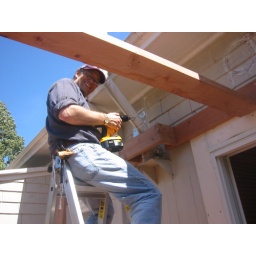
Steve making a box around the water heater exhaust